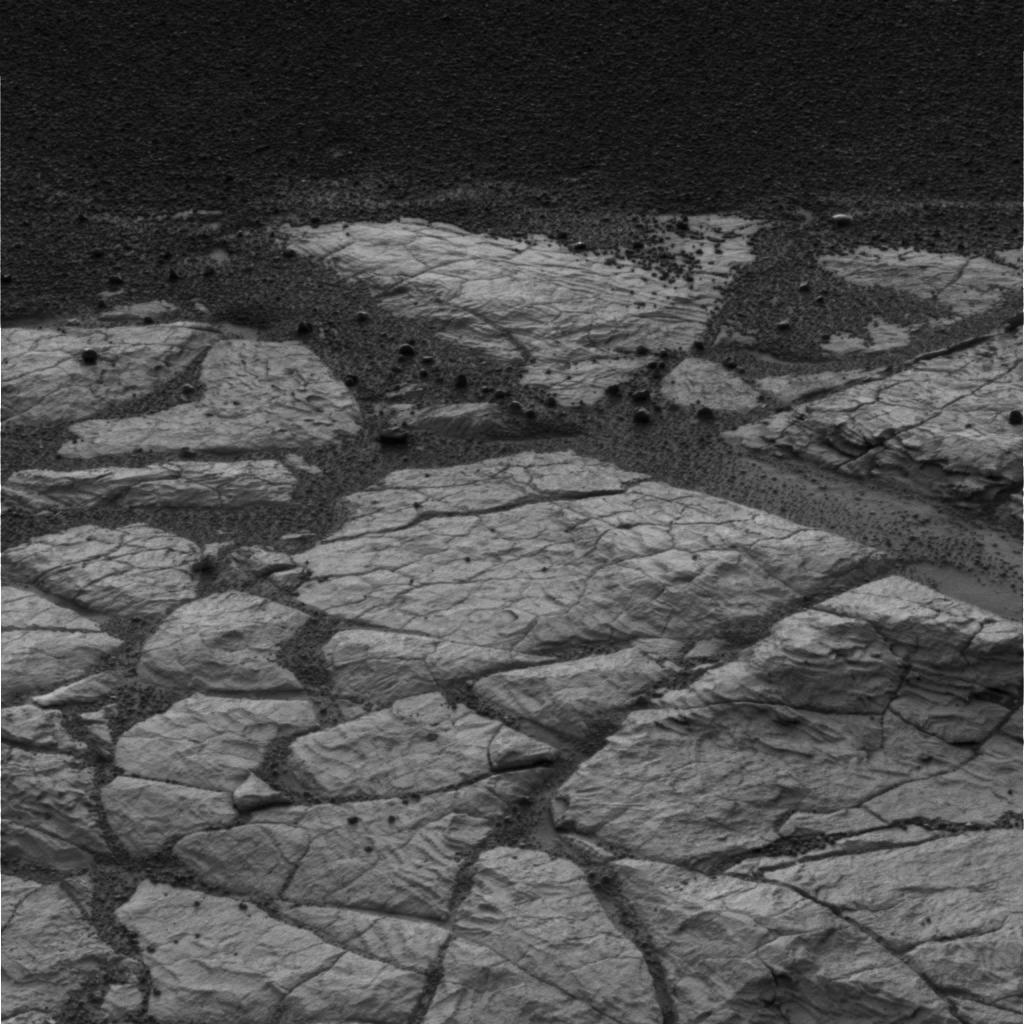
Surface features visible: Rock Outcrops, Clasts, Rock (Linear Features), Soil, Spherules, Nearby Surface